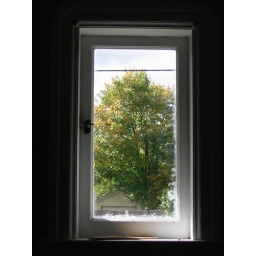
The view from the tiny window in one of the rooms of my future office building.